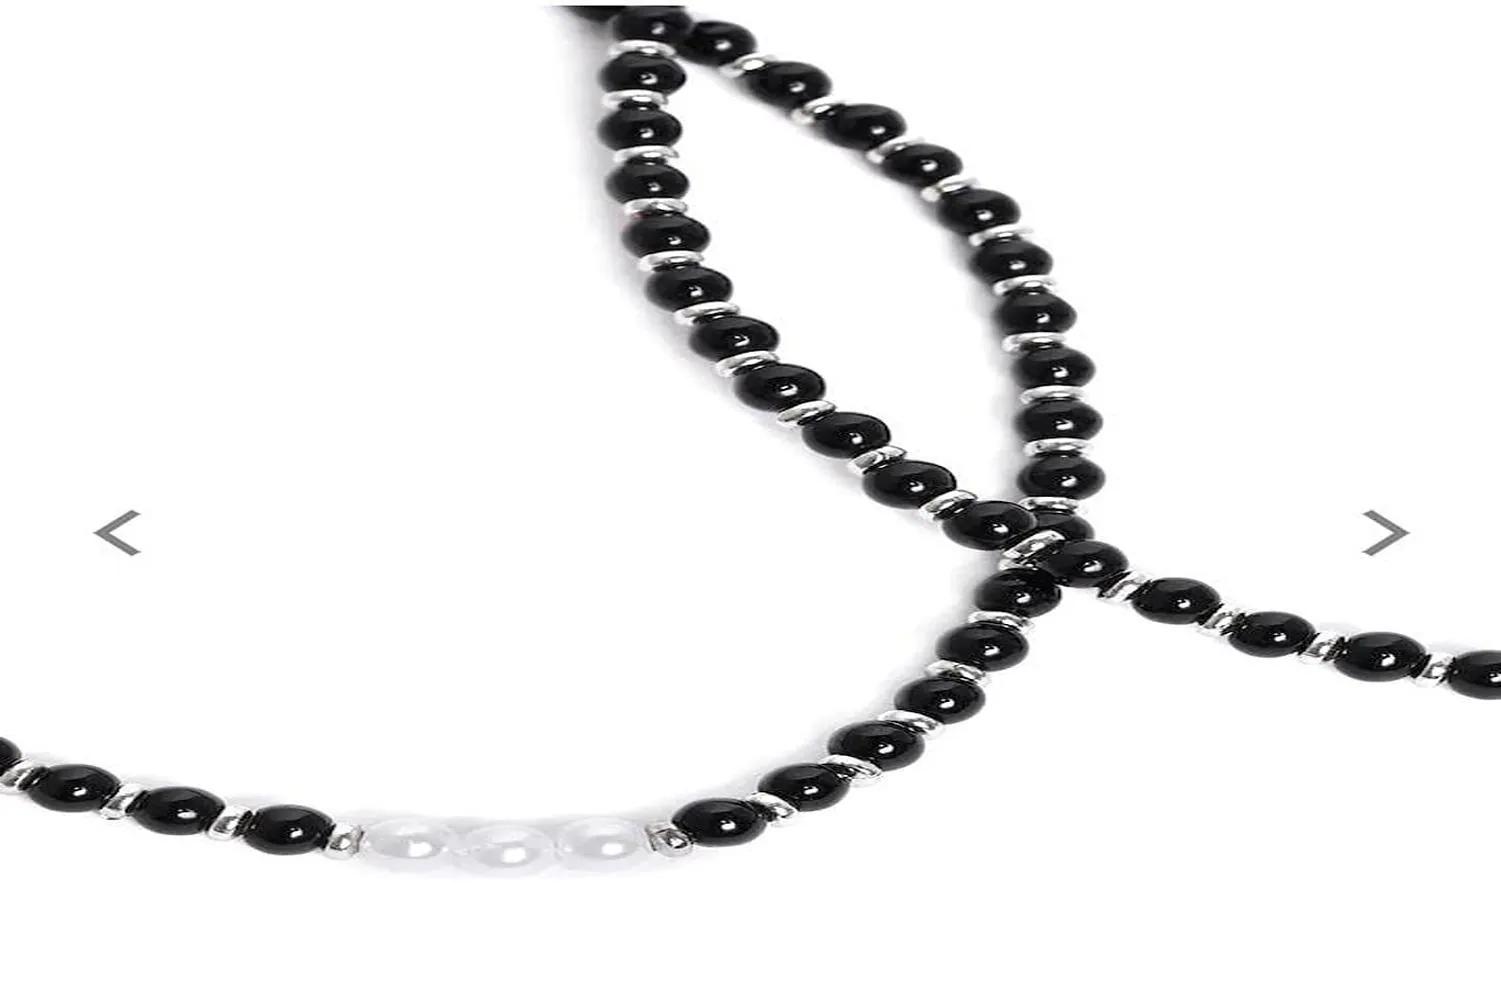
Mewow Trends Monochrome Magic Adjustable Alloy Anklet (Pair of 2)
Type: Anklets
Brand: MEWOW TRENDS
Price: Rs. 179
 Elevate your look with Mewow Trends' stunning anklets. Made with the highest quality materials, our anklets are designed to last and are perfect for any occasion. Whether you're dressing up for a night out, or just want to add a splash of color to your everyday look, our anklets have got you covered.